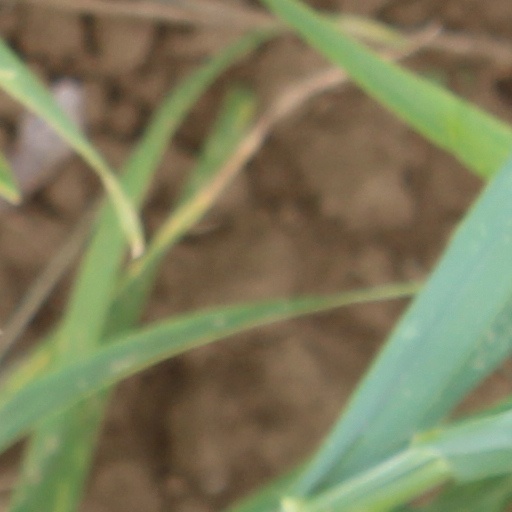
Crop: wheat